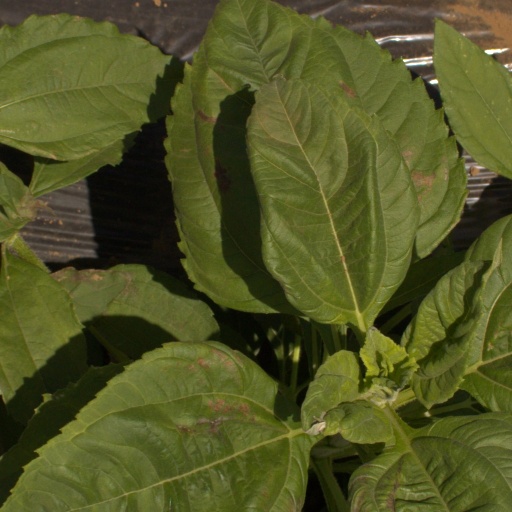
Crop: Jerusalem artichoke